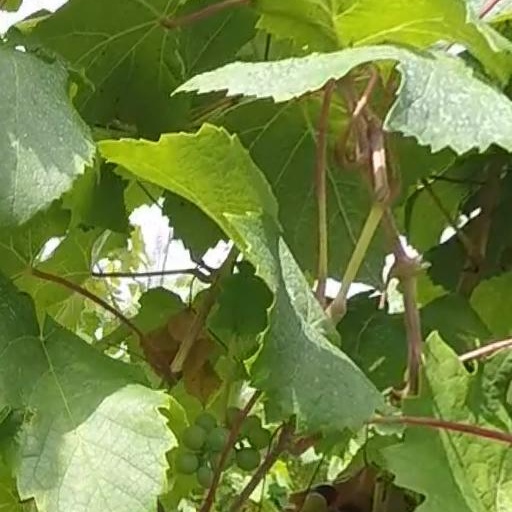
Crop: grape